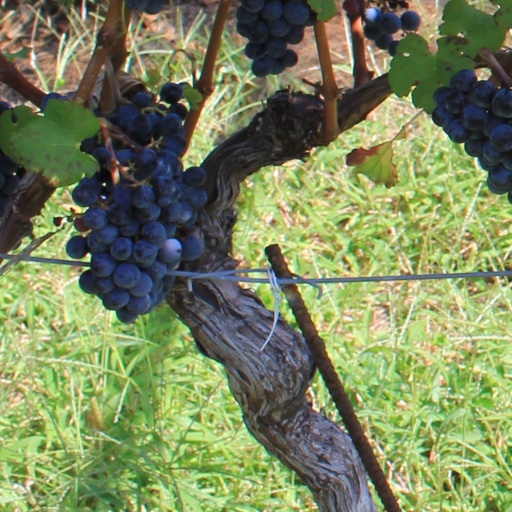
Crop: grape